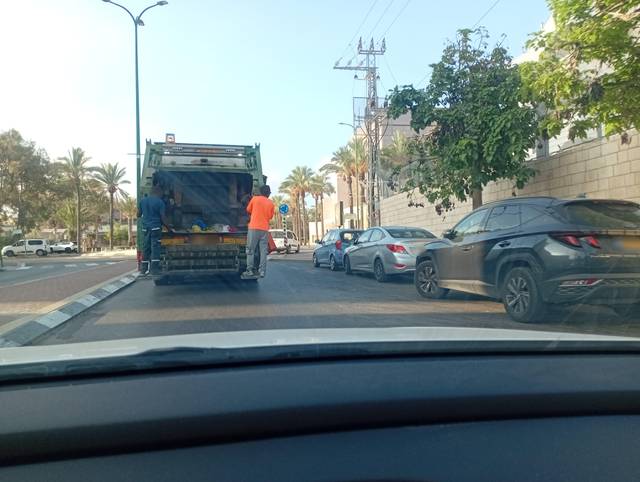
Region: Israel
Coordinates: 31.666, 34.563